Laurie Hogin

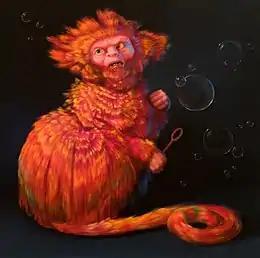
Laurie Hogin, "Monkey Brains – The Bubble", oil on panel, 22" x 22", 2008.

In early paintings, Hogin reworked conventions of Romantic allegorical painting that imbued animals and nature with symbols of tranquility, innocence and harmony with humanity, substituting insolent beasts that critic Kathryn Hixson suggested sat in defiance of a sentimentality that often served as cover for industrial-age exploitation. Monumental works such as "Posse" and "War" (both 1991) depicted snarling, scowling and grinning menageries arranged in historical or heroic tableaux whose compositions derived from works by artists such as Gainsborough or Copley. Hogin surrounded these narrative canvases with ironic, handcrafted frames of wood veneer and gold leaf, cursive inscriptions quoting romantic, period paeans to the land, and lists of chemical pollutants. "Art in America" described the work as "paradoxically monstrous and beautiful"; James Yood wrote: "The ecological havoc Hogin postulates […] is a lush and fecund one; her animals are compendia of sorts, ultracreatures with an almost sickening beauty" presented "in a quasi-documentary style."